David Skaats Foster

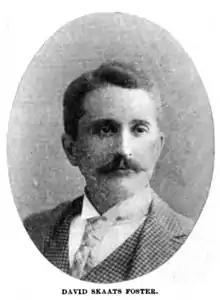
David Skaats Foster

He was born in Utica, New York, the son of Thomas Foster and Eliza P. Skaats. His father was also a merchant, "was prominent in railroad building" and was Vice President of the Utica City National Bank. In 1874 he married Marry C. Williams. His wife died in 1895. He had two sons, the twins Gerard S. Foster and Bernard D. Foster (b. 1880).